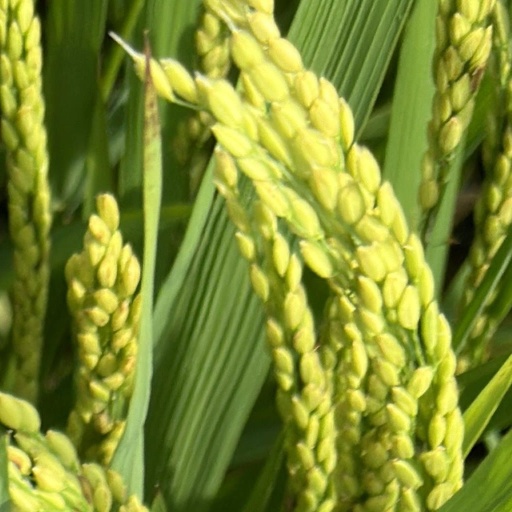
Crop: rice